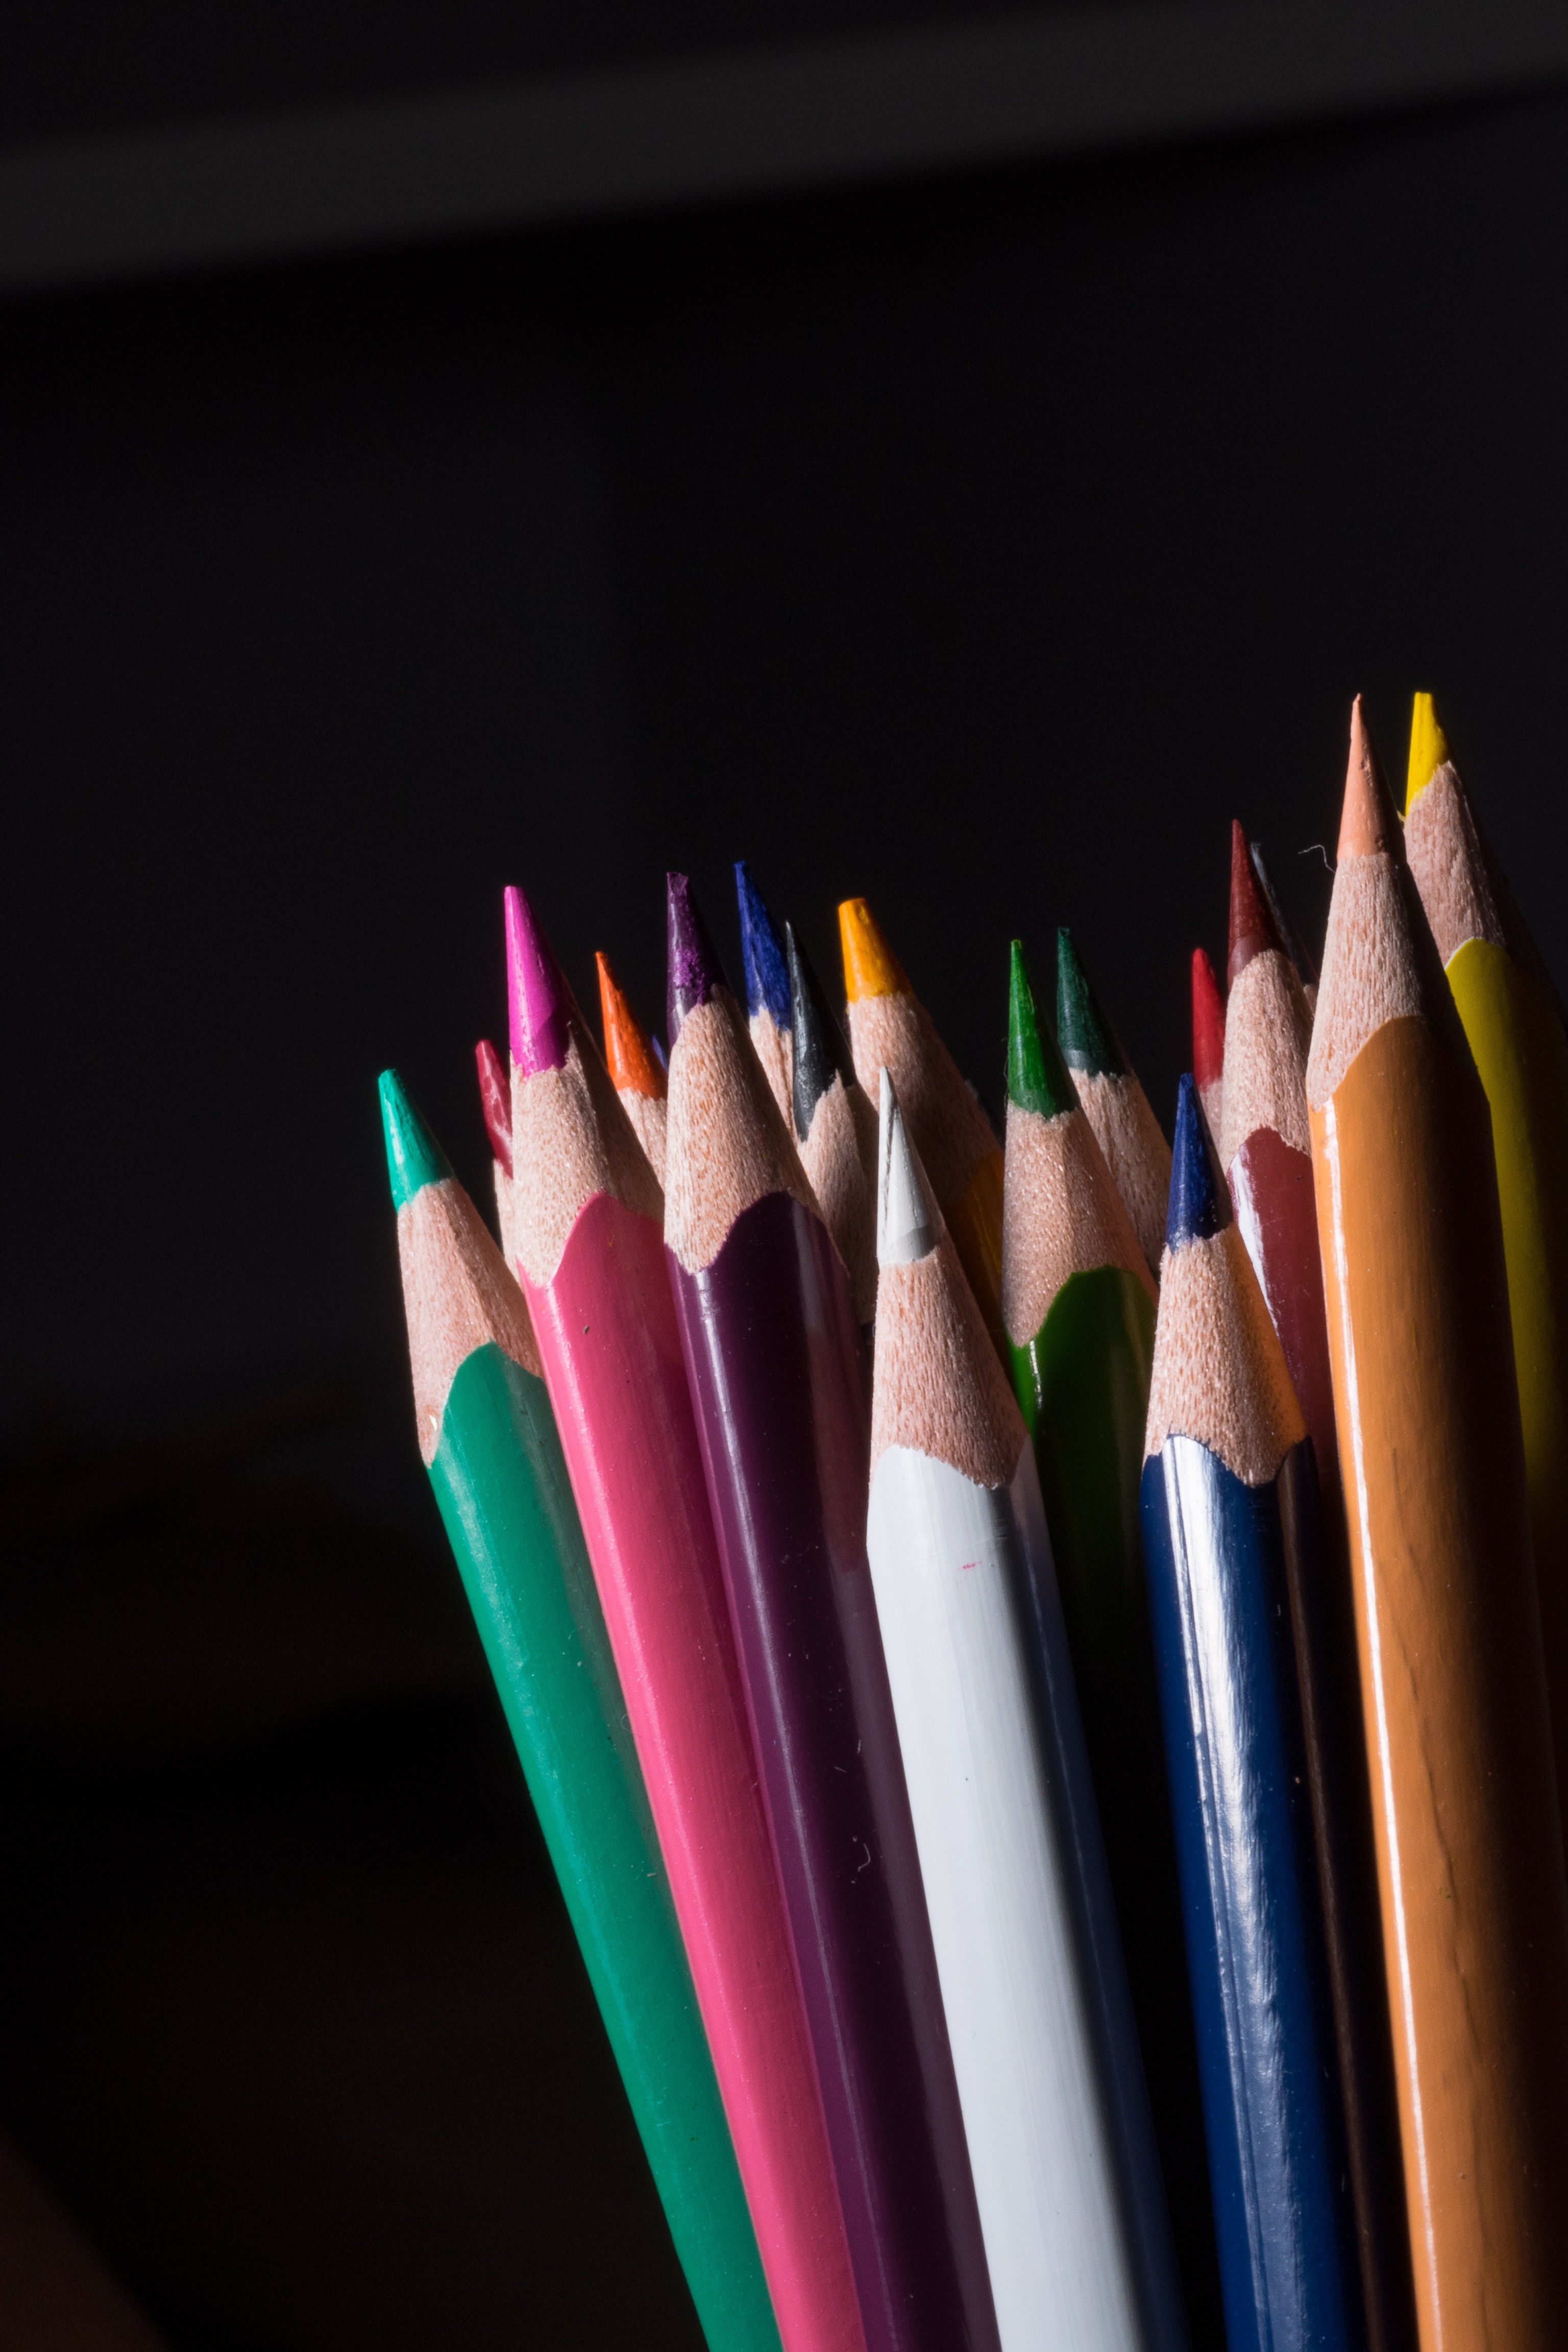
hand, pencil, line, color, macro, office, paint, colorful, close, close up, children, pens, kindergarten, school, crayons, draw, leave, pointed, macro photography, colored pencils, graphic design, colour pencils, wooden pegs, writing accessories, color series